Extreme Rules (2010)

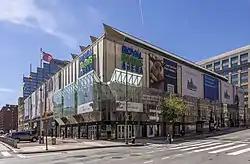
The event was held at the 1st Mariner Arena in Baltimore, Maryland.

In 2009, World Wrestling Entertainment (WWE) established Extreme Rules as a gimmick pay-per-view (PPV), replacing One Night Stand. Just like One Night Stand, the concept of the show was that the event featured various matches that were contested under hardcore rules. The defunct Extreme Championship Wrestling promotion, which WWE acquired in 2003, originally used the "extreme rules" term to describe the regulations for all of its matches; WWE adopted the term and has since used it in place of "hardcore match" or "hardcore rules". While the inaugural 2009 event had originally been described as a continuation of the One Night Stand chronology, the 2010 Extreme Rules event was noted by WWE to be only the second event under a new chronology, thus establishing Extreme Rules as its own annual event. Although the second event in the Extreme Rules chronology, it was the first to feature the titular Extreme Rules match, among other hardcore-based matches. The event took place on April 25, 2010, at the 1st Mariner Arena in Baltimore, Maryland and featured wrestlers from the Raw and SmackDown brands. Tickets went on sale on March 6. Extreme Rules 2010 also replaced Backlash as the post-WrestleMania pay-per-view.